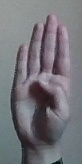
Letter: kaaf